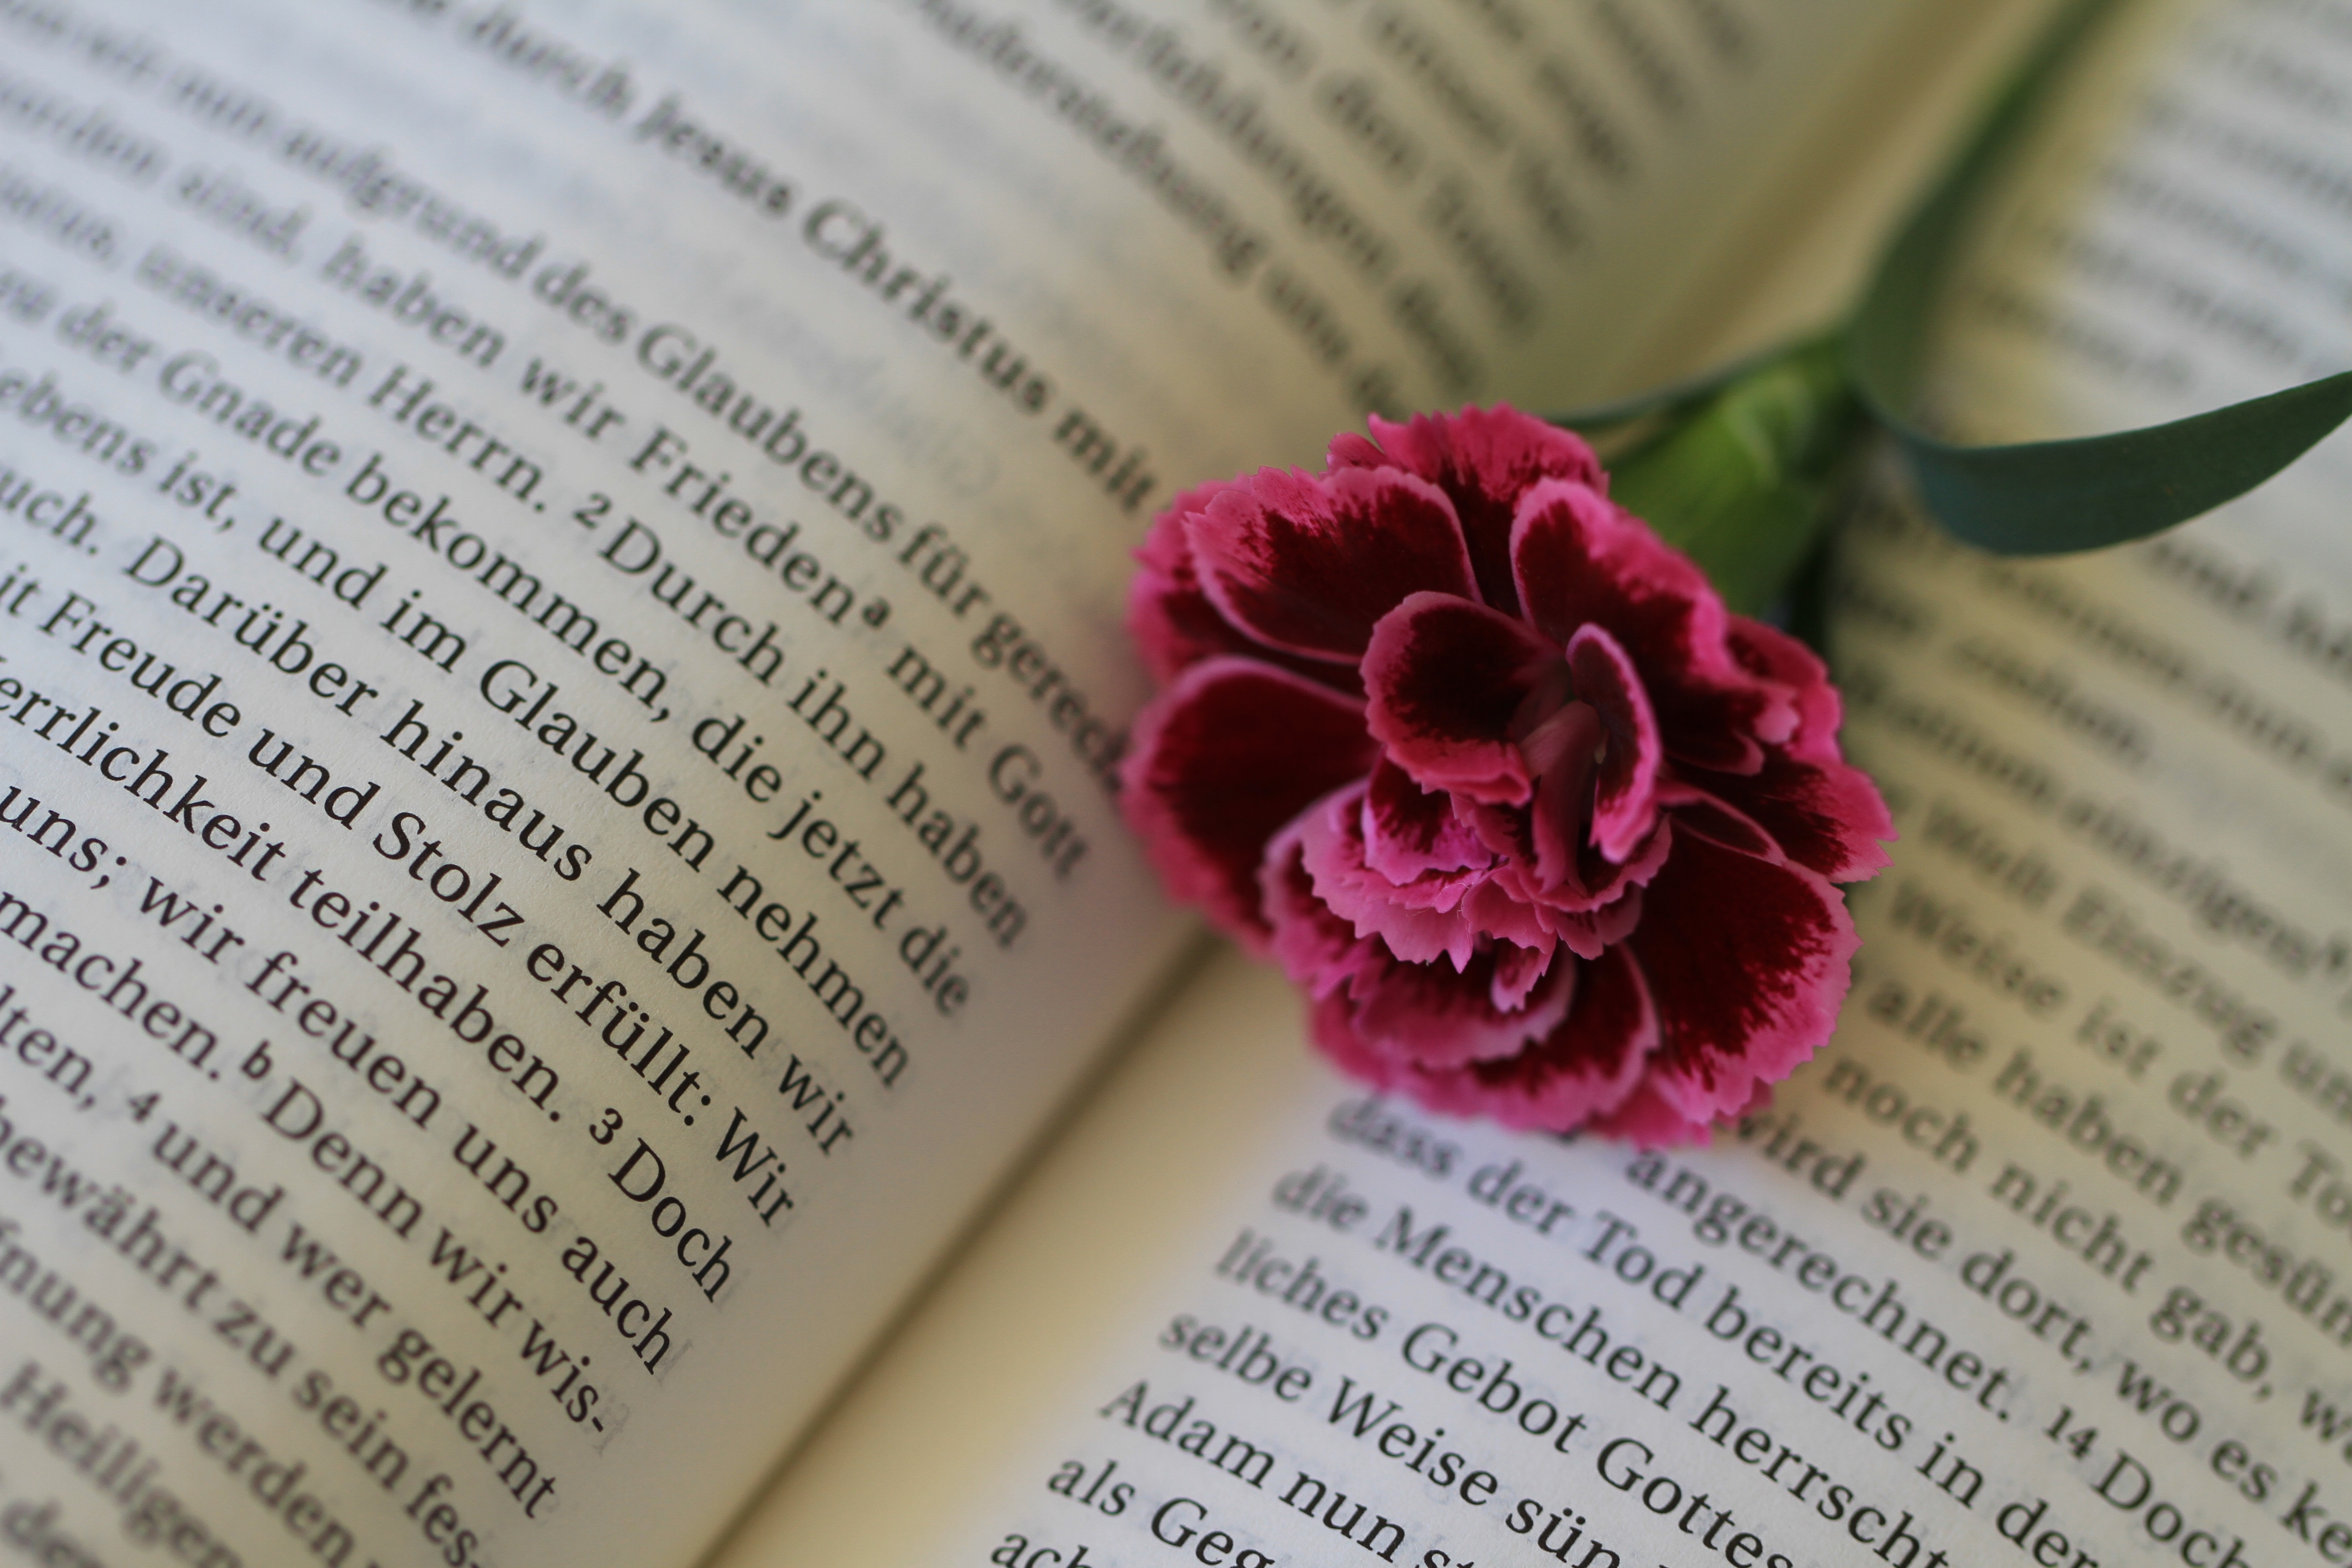
blossom, book, read, flower, petal, bloom, pattern, religion, christian, pink, bible, art, christianity, romans, believe, word of god, fashion accessory, hair accessory